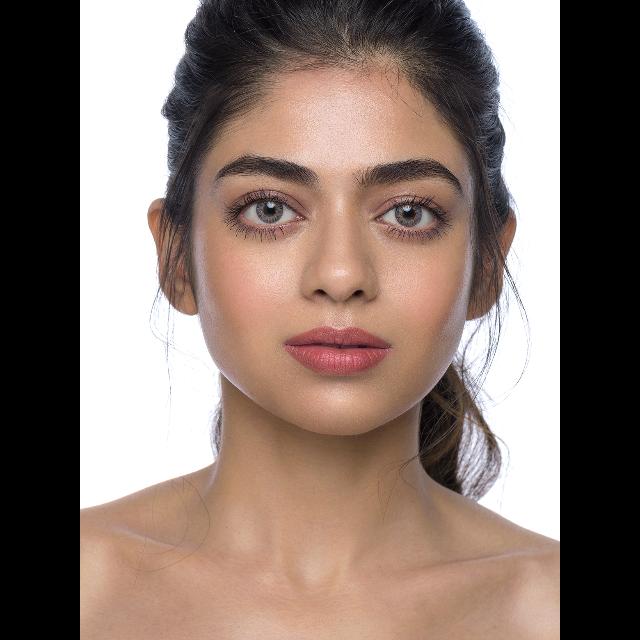
Portrait style: Real Portrait